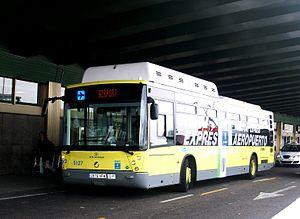
Navette Madrid centre - Aéroport à l'aéroport de Madrid